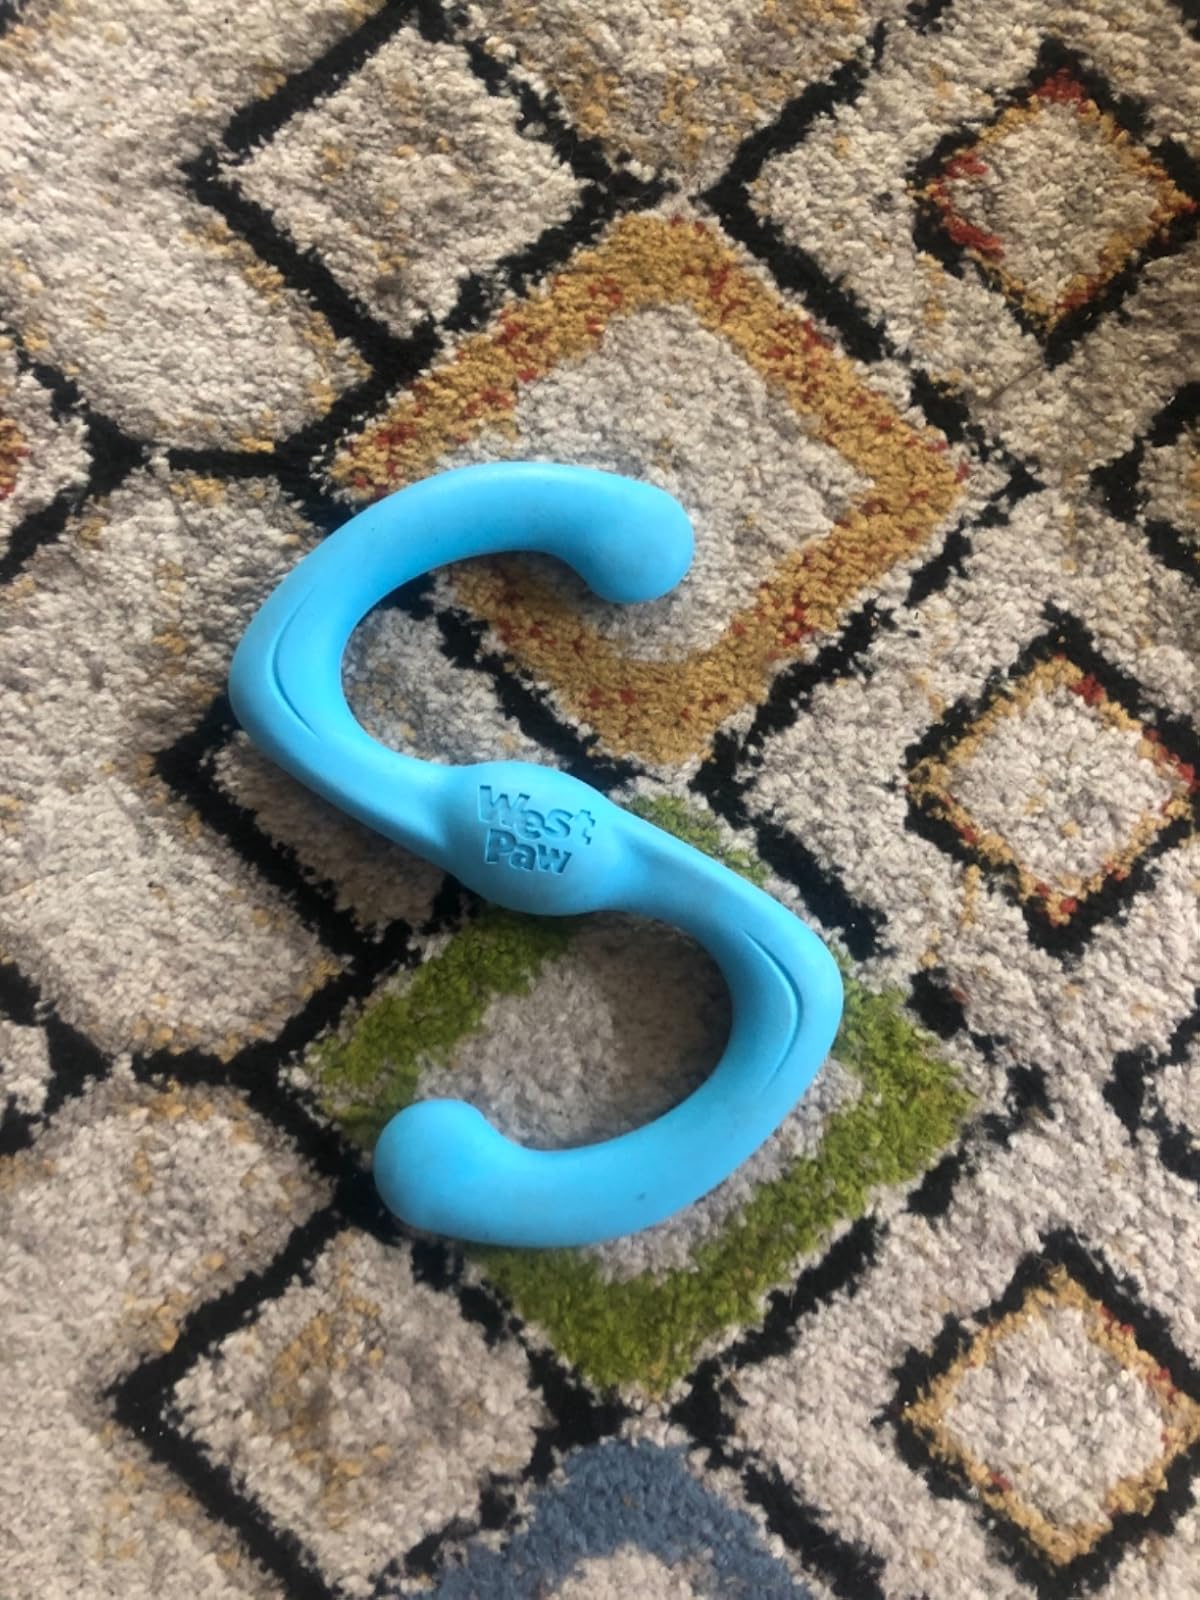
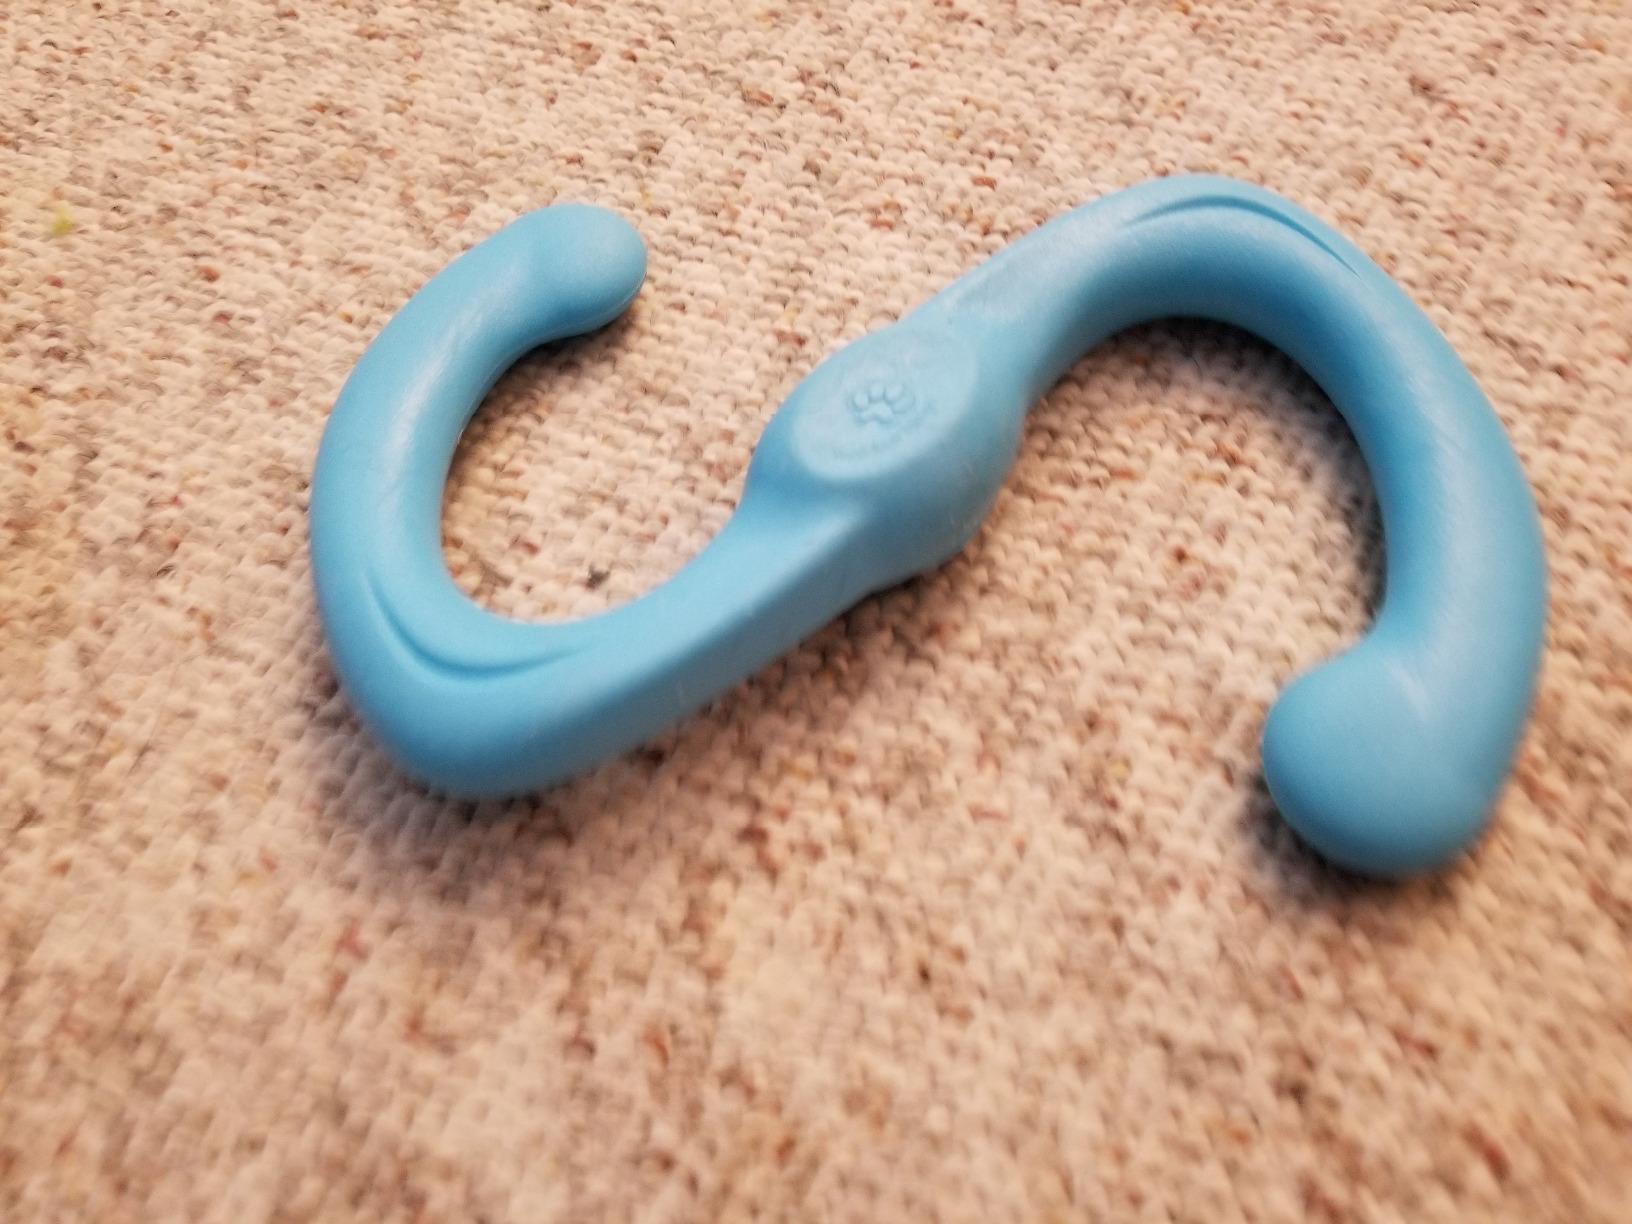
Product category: items_toy
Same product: yes